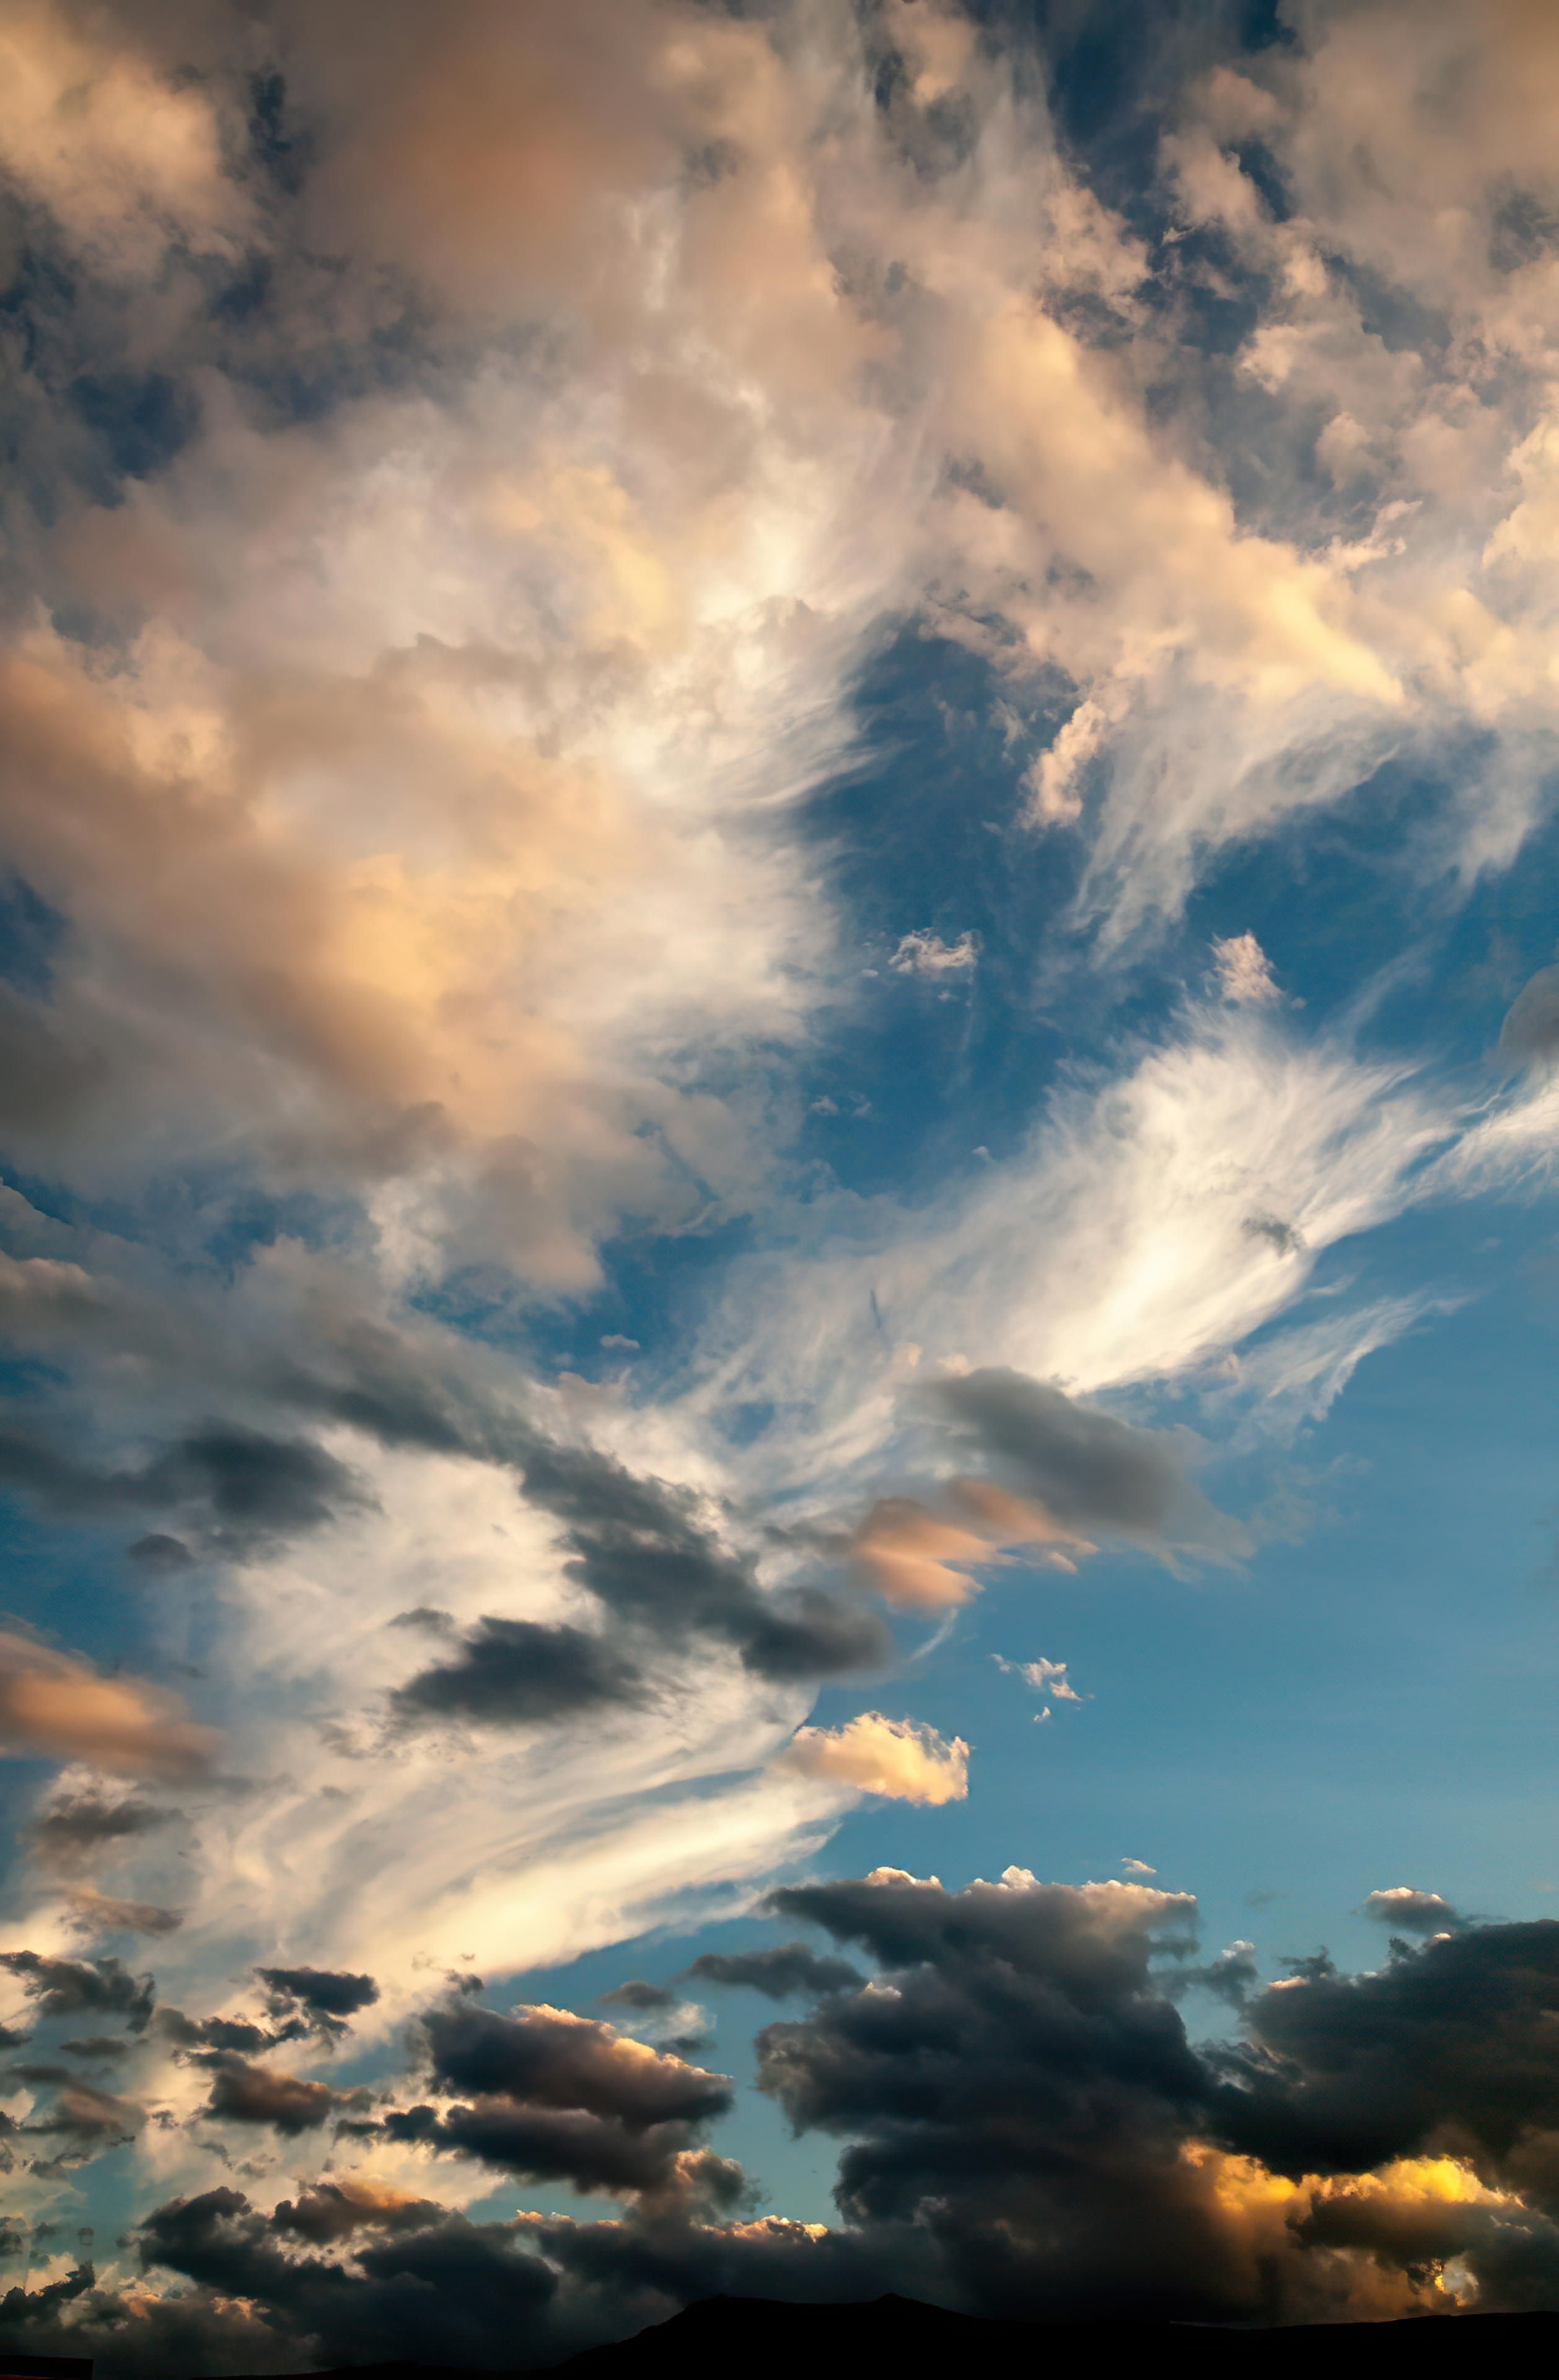
sky, cloud, spring, daytime, blue, cumulus, atmosphere, afterglow, evening, atmospheric phenomenon, sunlight, morning, meteorological phenomenon, horizon, sunset, dusk, calm, tree, sunrise, landscape, dawn, sun, sea